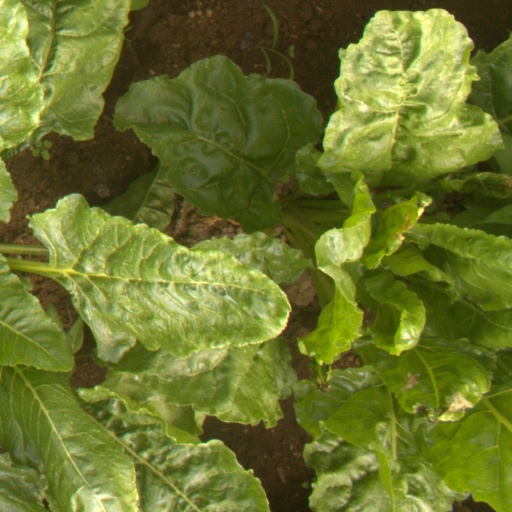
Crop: sugar beet